Combermere, Ontario

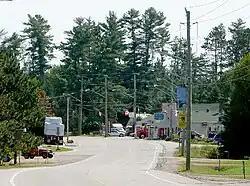
Combermere

Combermere is a village along the Madawaska River in south-eastern Ontario, Canada. It is part of the Township of Madawaska Valley. It is named after Sir Stapleton Cotton, Viscount Combermere (1773–1865).